Omurice
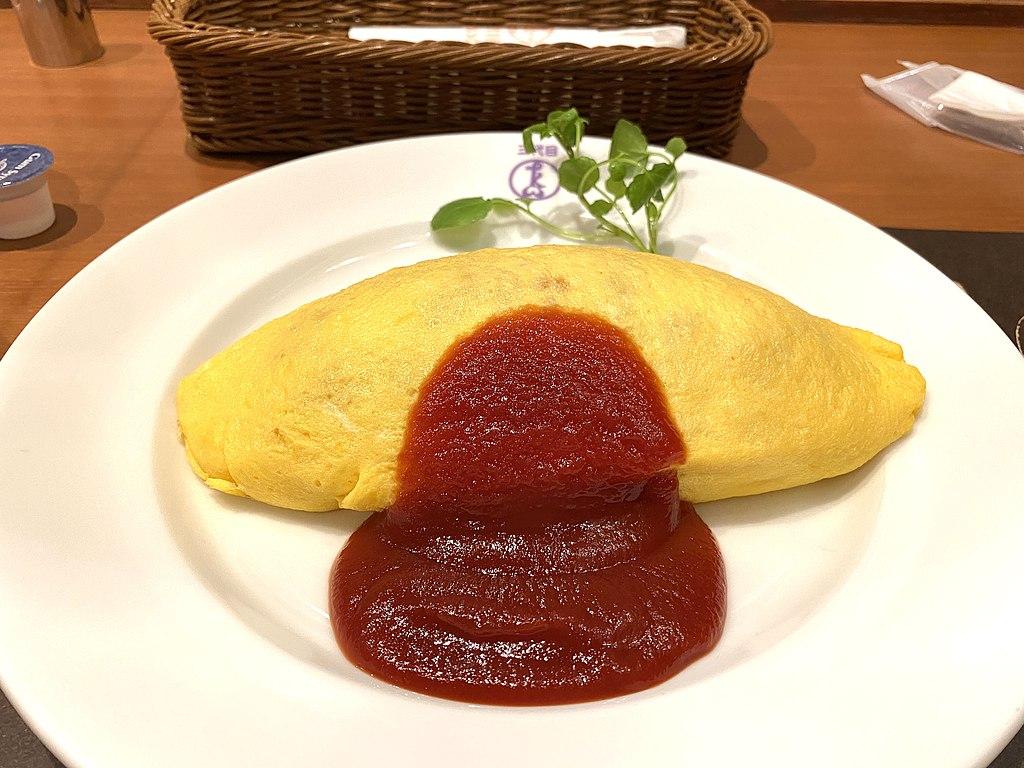
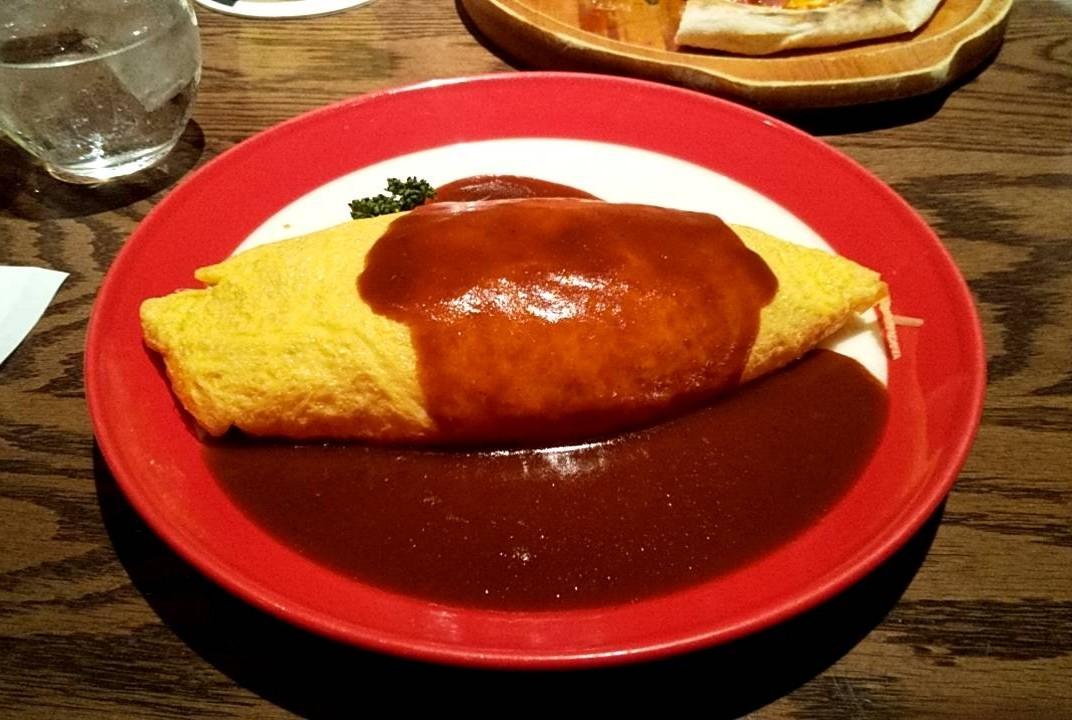
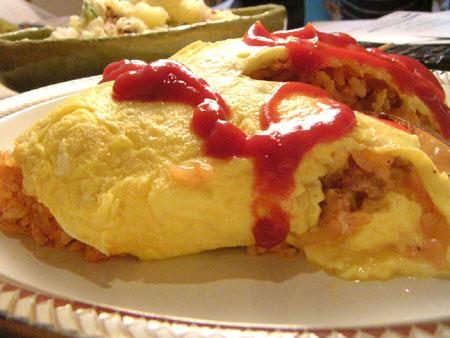
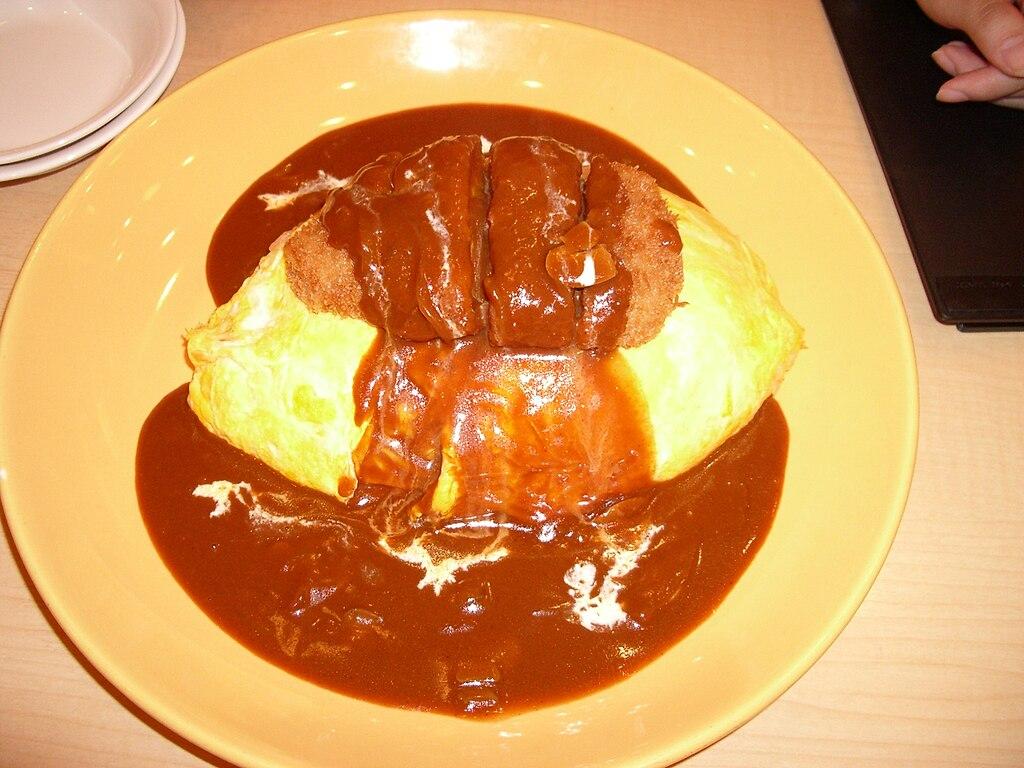
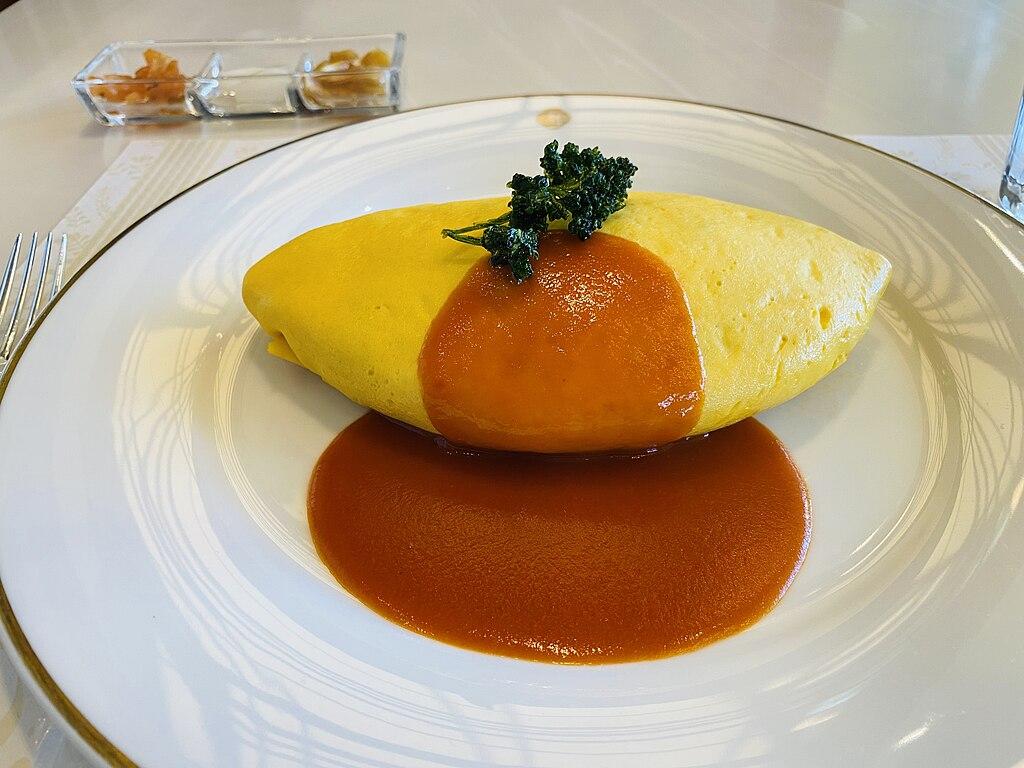
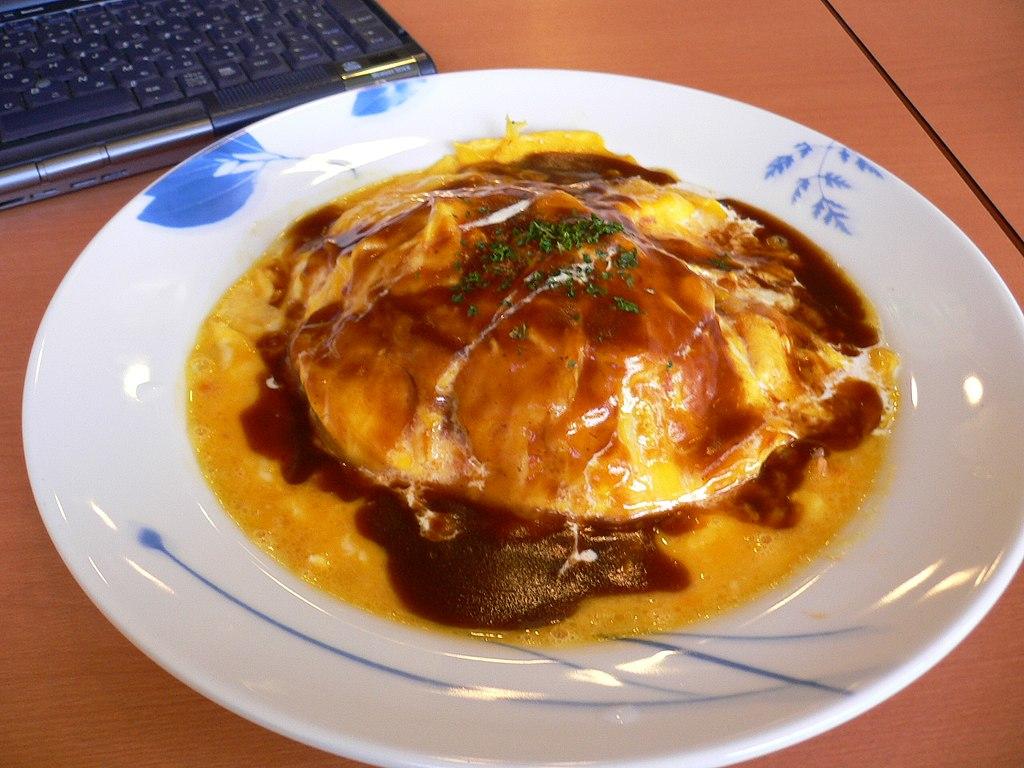
Also known as:
ar - Arabic: أوموريس
ban - Balinese: Omurice
be - Belarusian: Амурайсу
ca - Catalan: Omurice
da - Danish: Omurice
de - German: Omuraisu
es - Spanish: Omurice
fa - Persian: ام‌رایس
fr - French: Omuraisu
he - Hebrew: אומו-ראיזו
hu - Hungarian: Omurice
hy - Armenian: Օմուրաիսու
id - Indonesian: Omurice
it - Italian: Omurice
ja - Japanese: オムライス
jv - Javanese: Omurice
ko - Korean: 오므라이스
ms - Malay: Omurice
pl - Polish: Omuraisu
pt - Portuguese: Omu-raisu
ru - Russian: Омурайсу
th - Thai: ออมไรซ์
tl - Tagalog: Omurice
tr - Turkish: Omuraisu
uk - Ukrainian: Омурайсу
vi - Vietnamese: Omurice
yue - Cantonese: 奄列飯
zh - Chinese: 蛋包飯
Category: rice (fried rice)
Cuisine: Japanese
Associated cuisines: Japanese
Area: Ginza, Osaka
Countries: Japan
Region: Eastern Asia, , , ,
The dish consists of an omelette made with fried rice and thin, scrambled eggs, usually topped with ketchup.